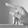
ASL letter: P